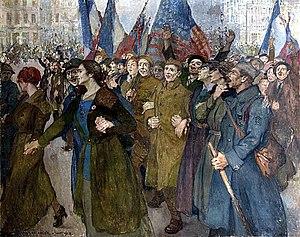
L’armistice de 1918. Cette huile sur toile.